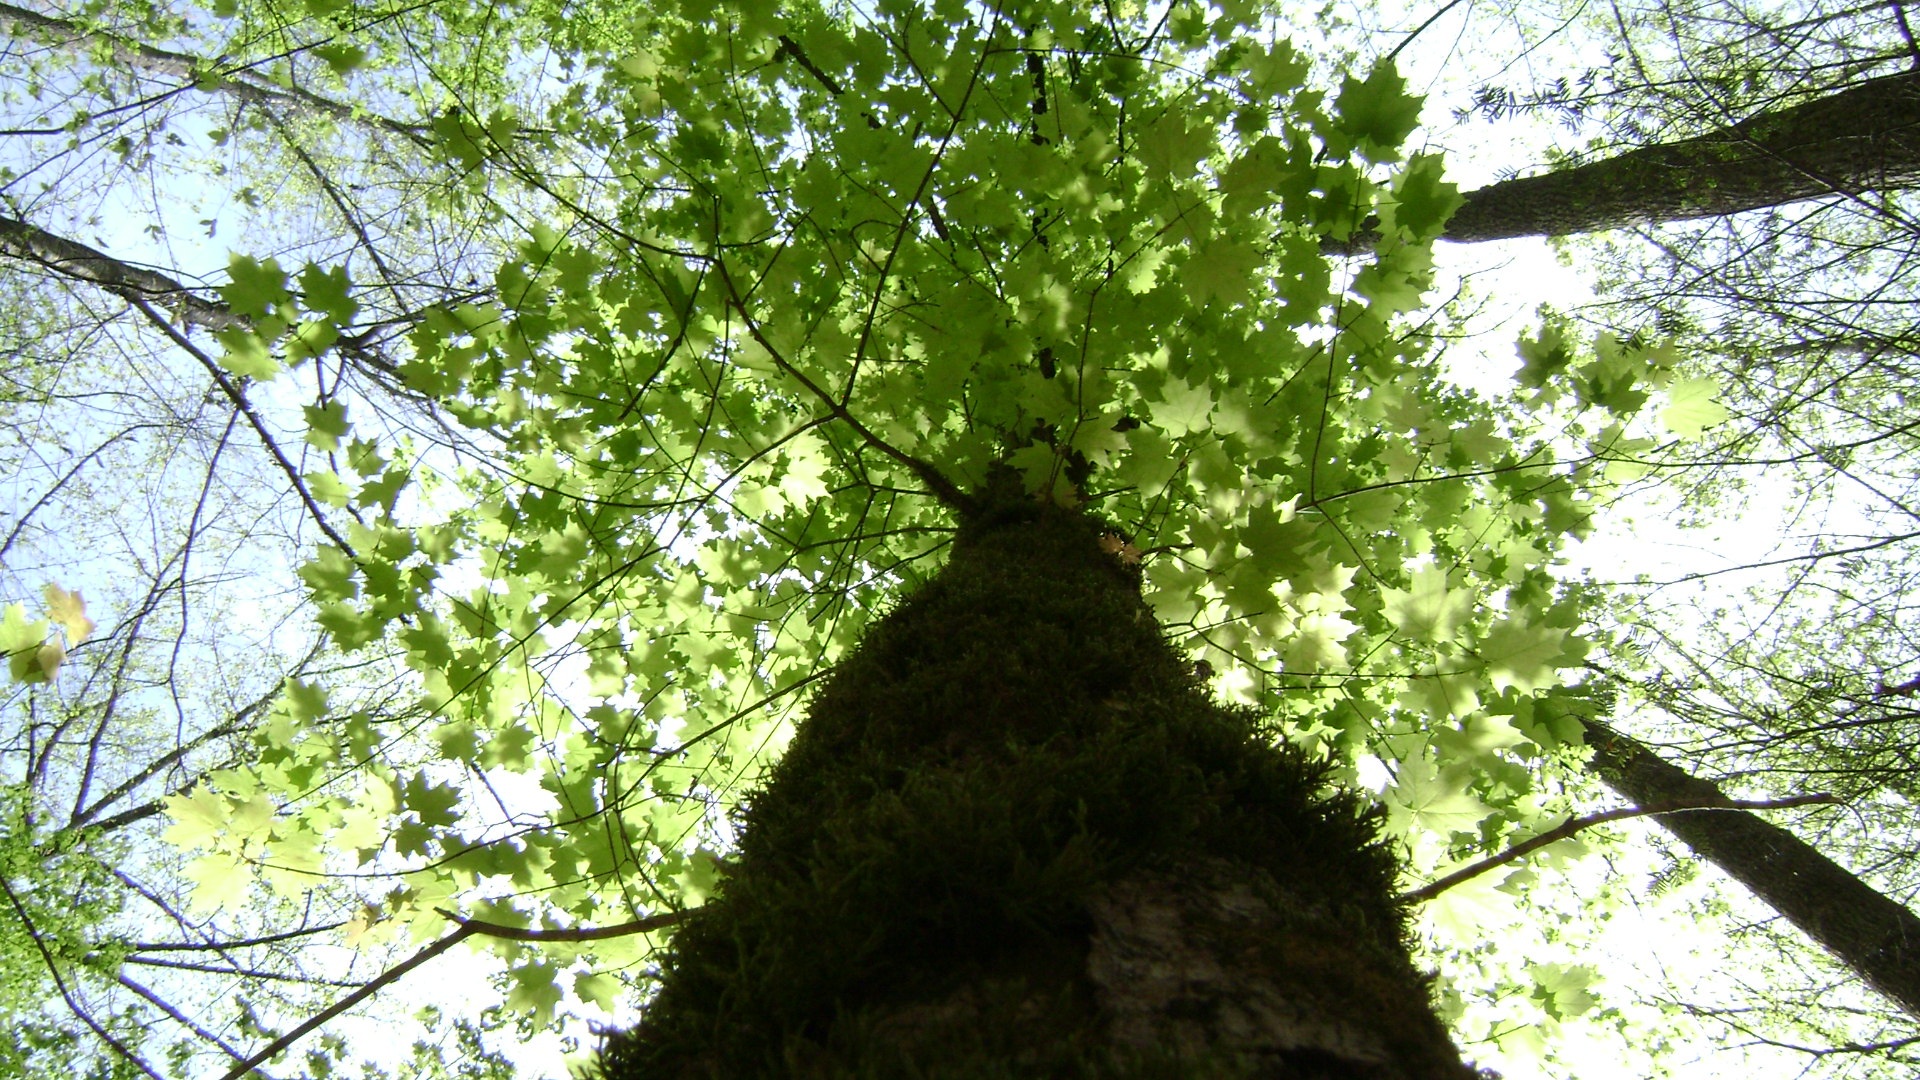
tree, plant, flower, trunk, produce, botany, shrub, deciduous, flowering plant, maidenhair tree, woody plant, land plant, plane tree family